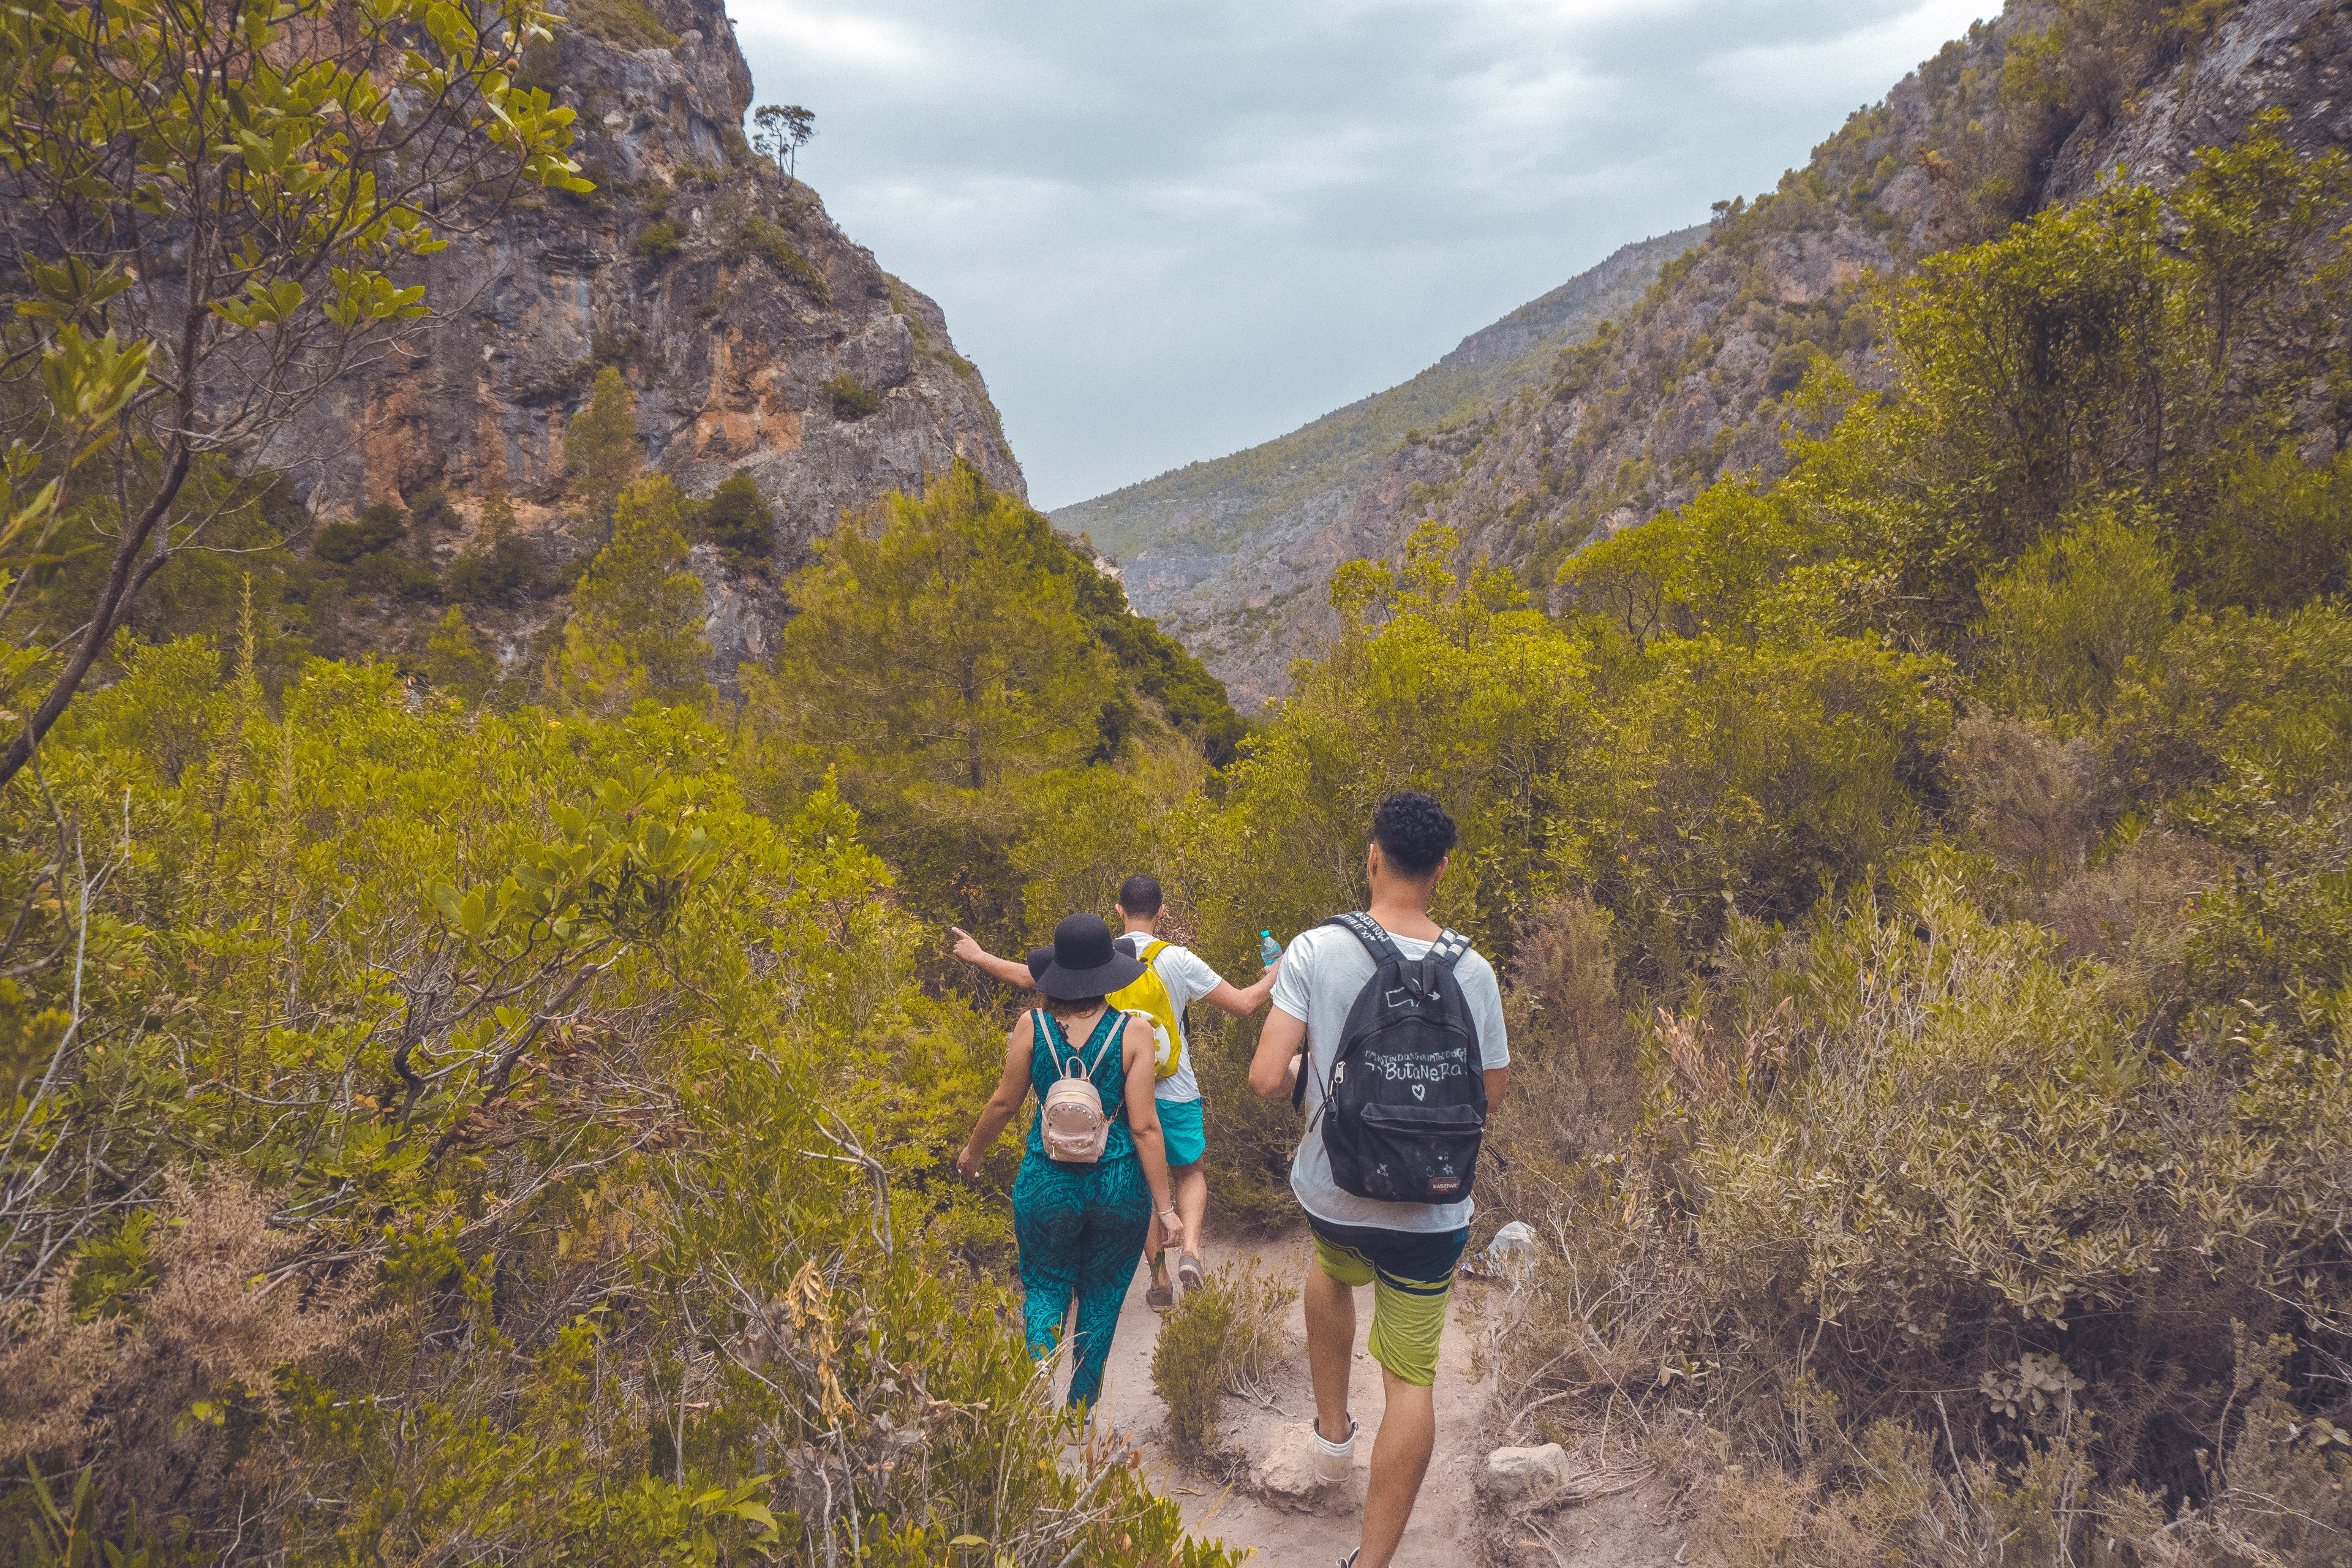
wilderness, mountainous landforms, mountain, leaf, yellow, hiking, natural environment, nature reserve, sky, adventure, trail, tree, national park, walking, autumn, tourism, state park, recreation, vacation, hill, landscape, backpacking, leisure, ridge, rock, plant community, fell, forest, plant, canyon, mountain range, terrain, road, valley, river, travel, chaparral, nonbuilding structure